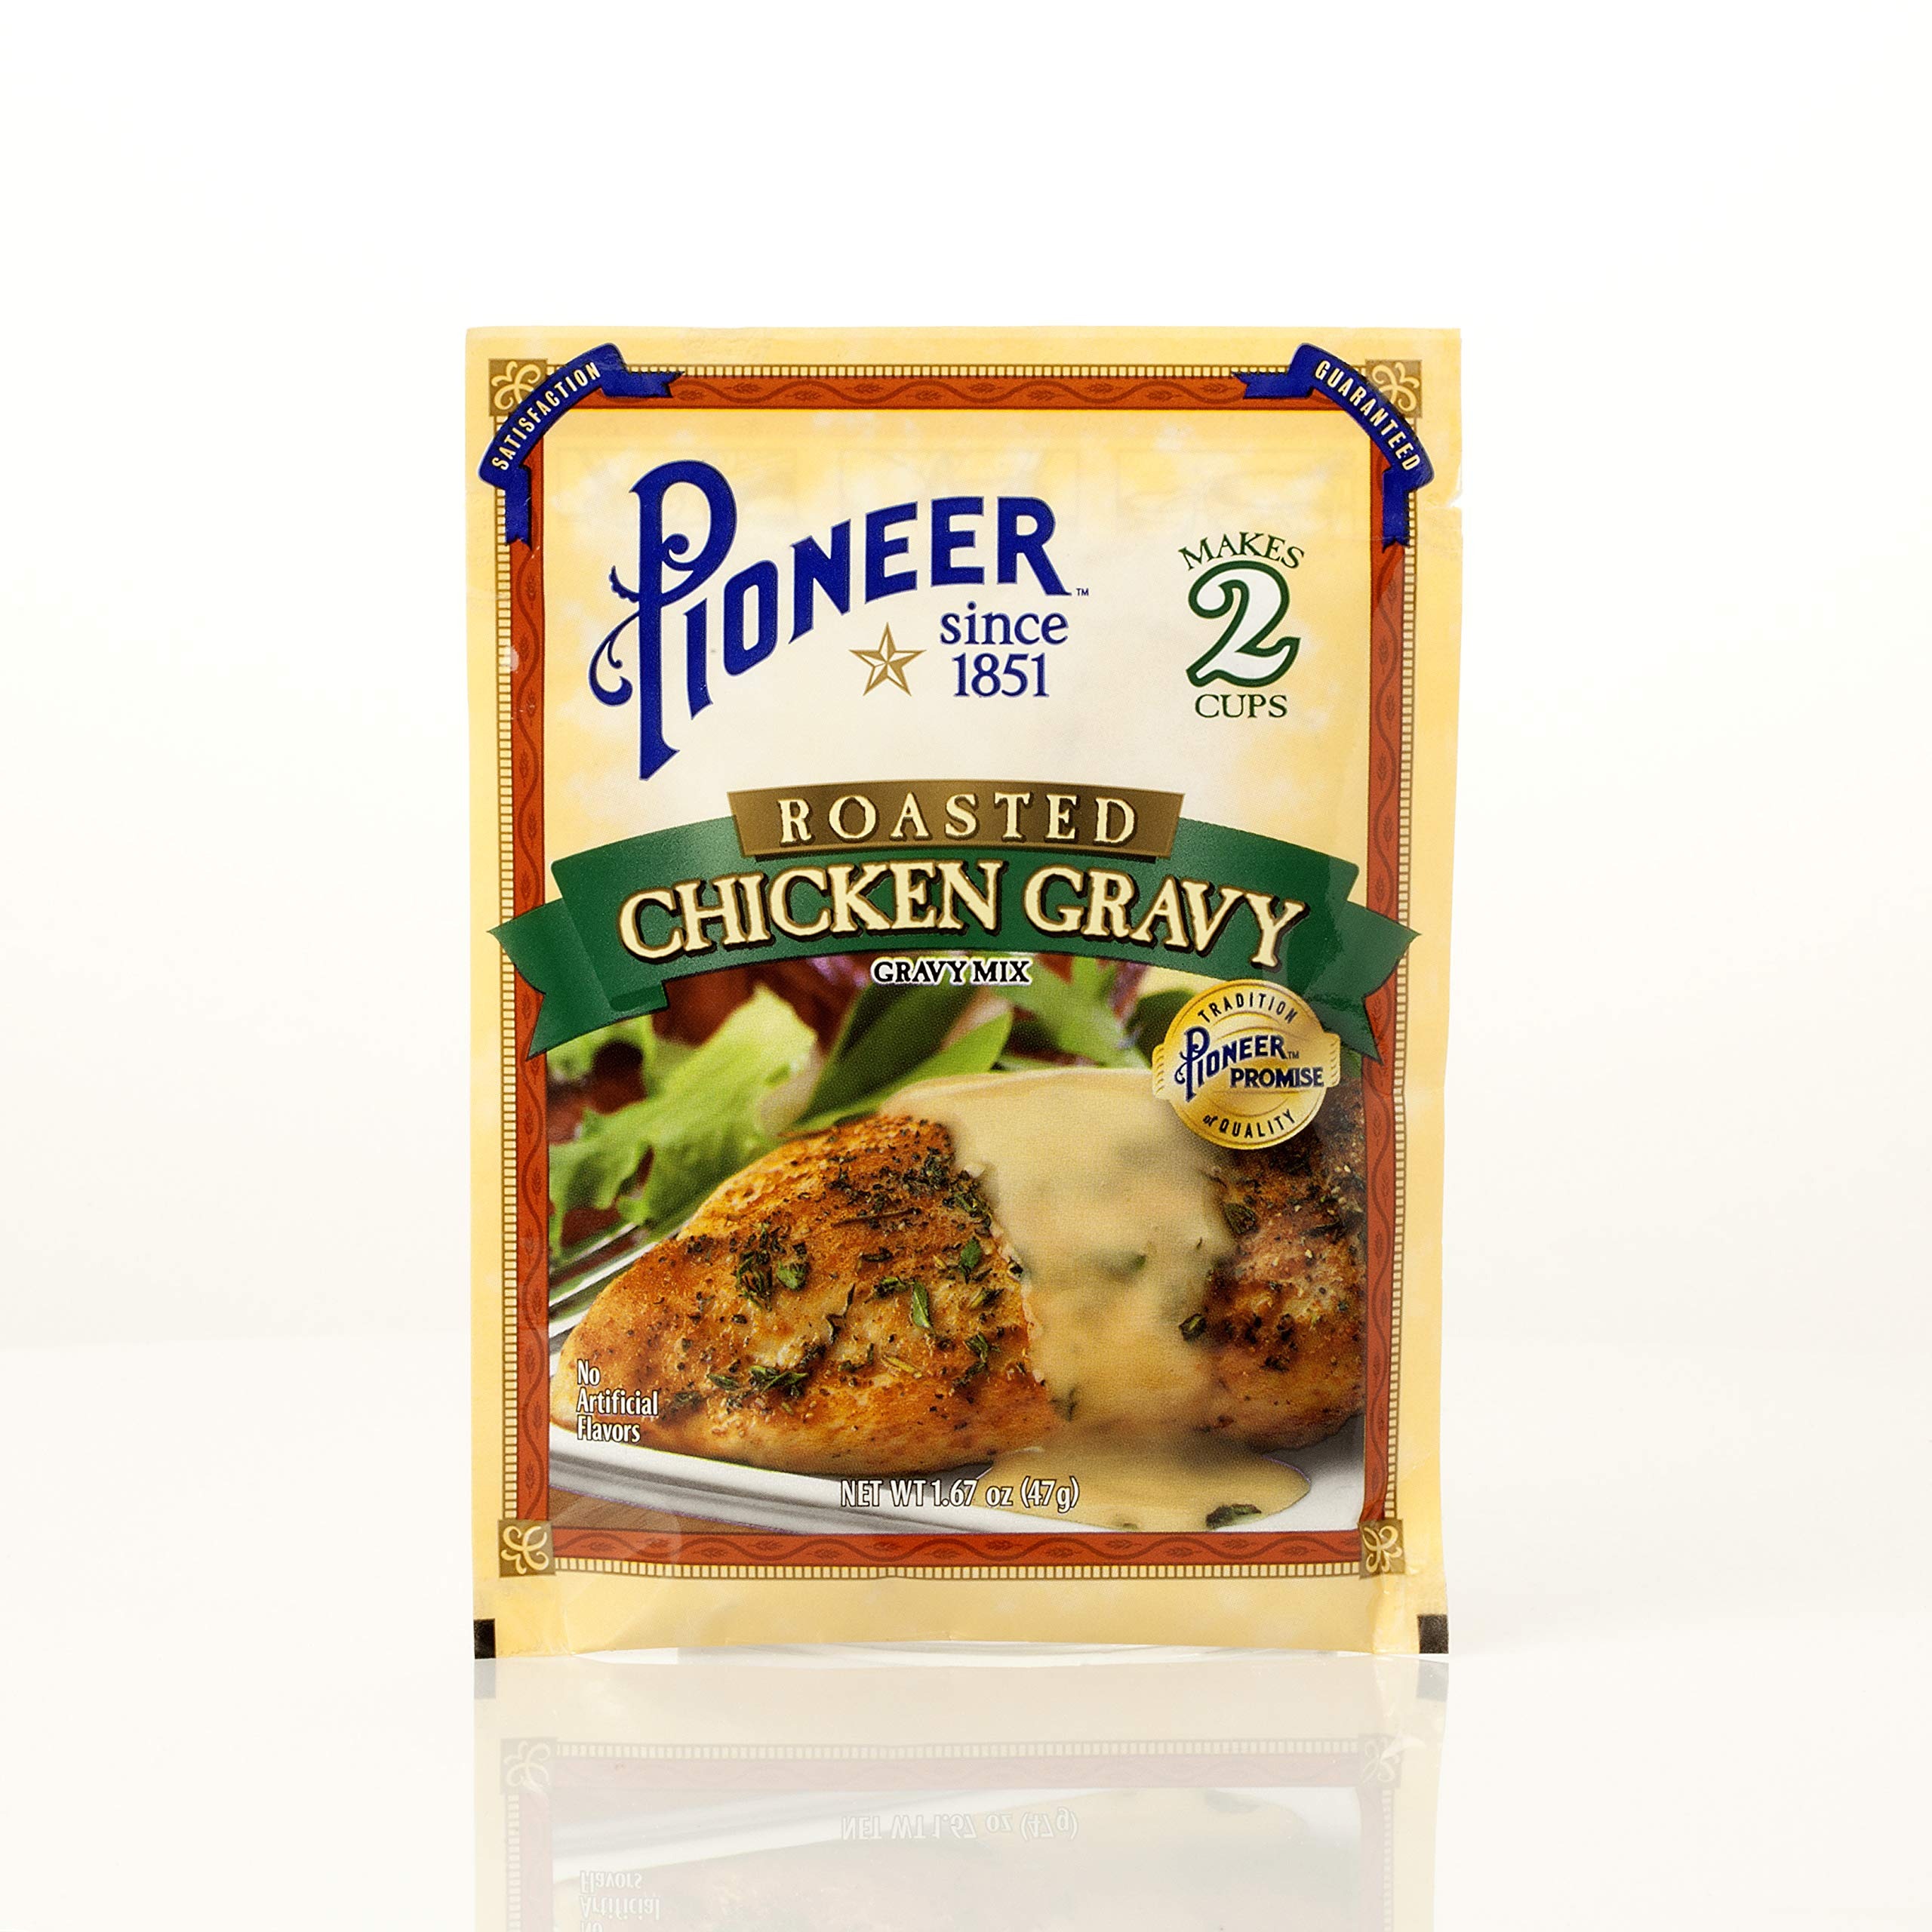
Item Name: Pioneer, Roasted Chicken Gravy Mix, 1.67 Oz (Pack of 12)
Value: 12.0
Unit: Count

Price: 5.99